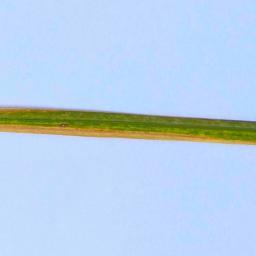
Label: Rice___Leaf_Blast